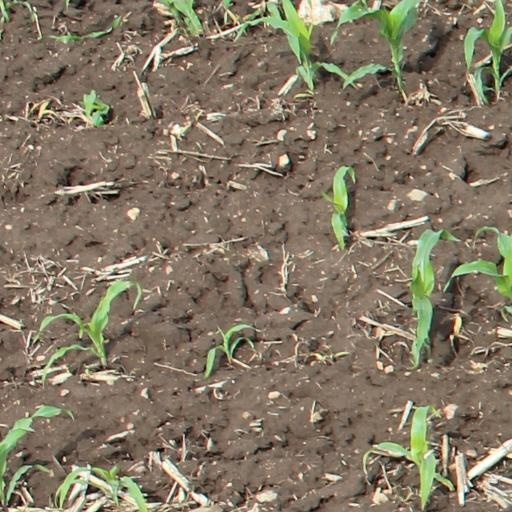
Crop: maize; corn